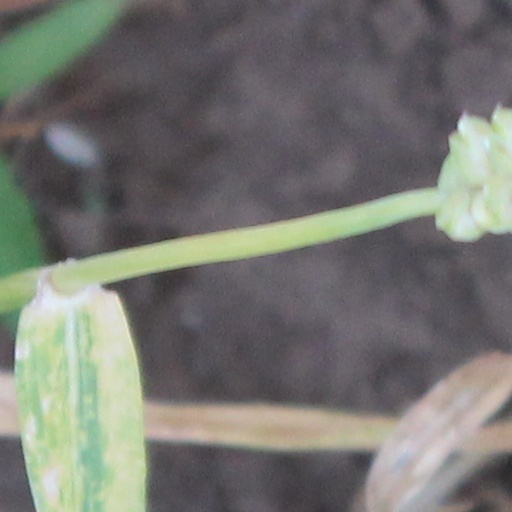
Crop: wheat